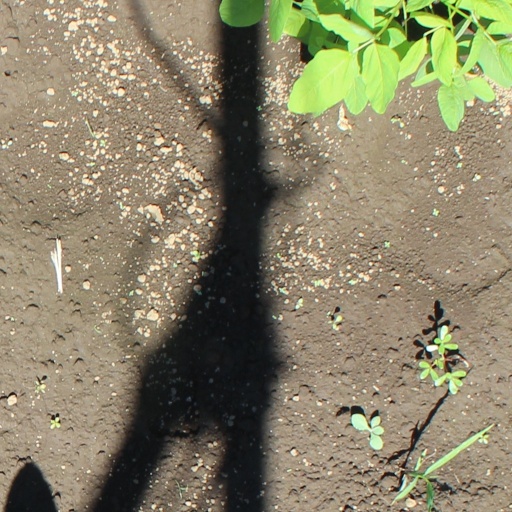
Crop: soybean